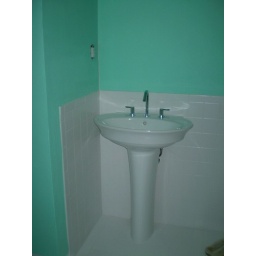
This is my new sink in my new bathroom. i looooove it. the wall color is very 50s.